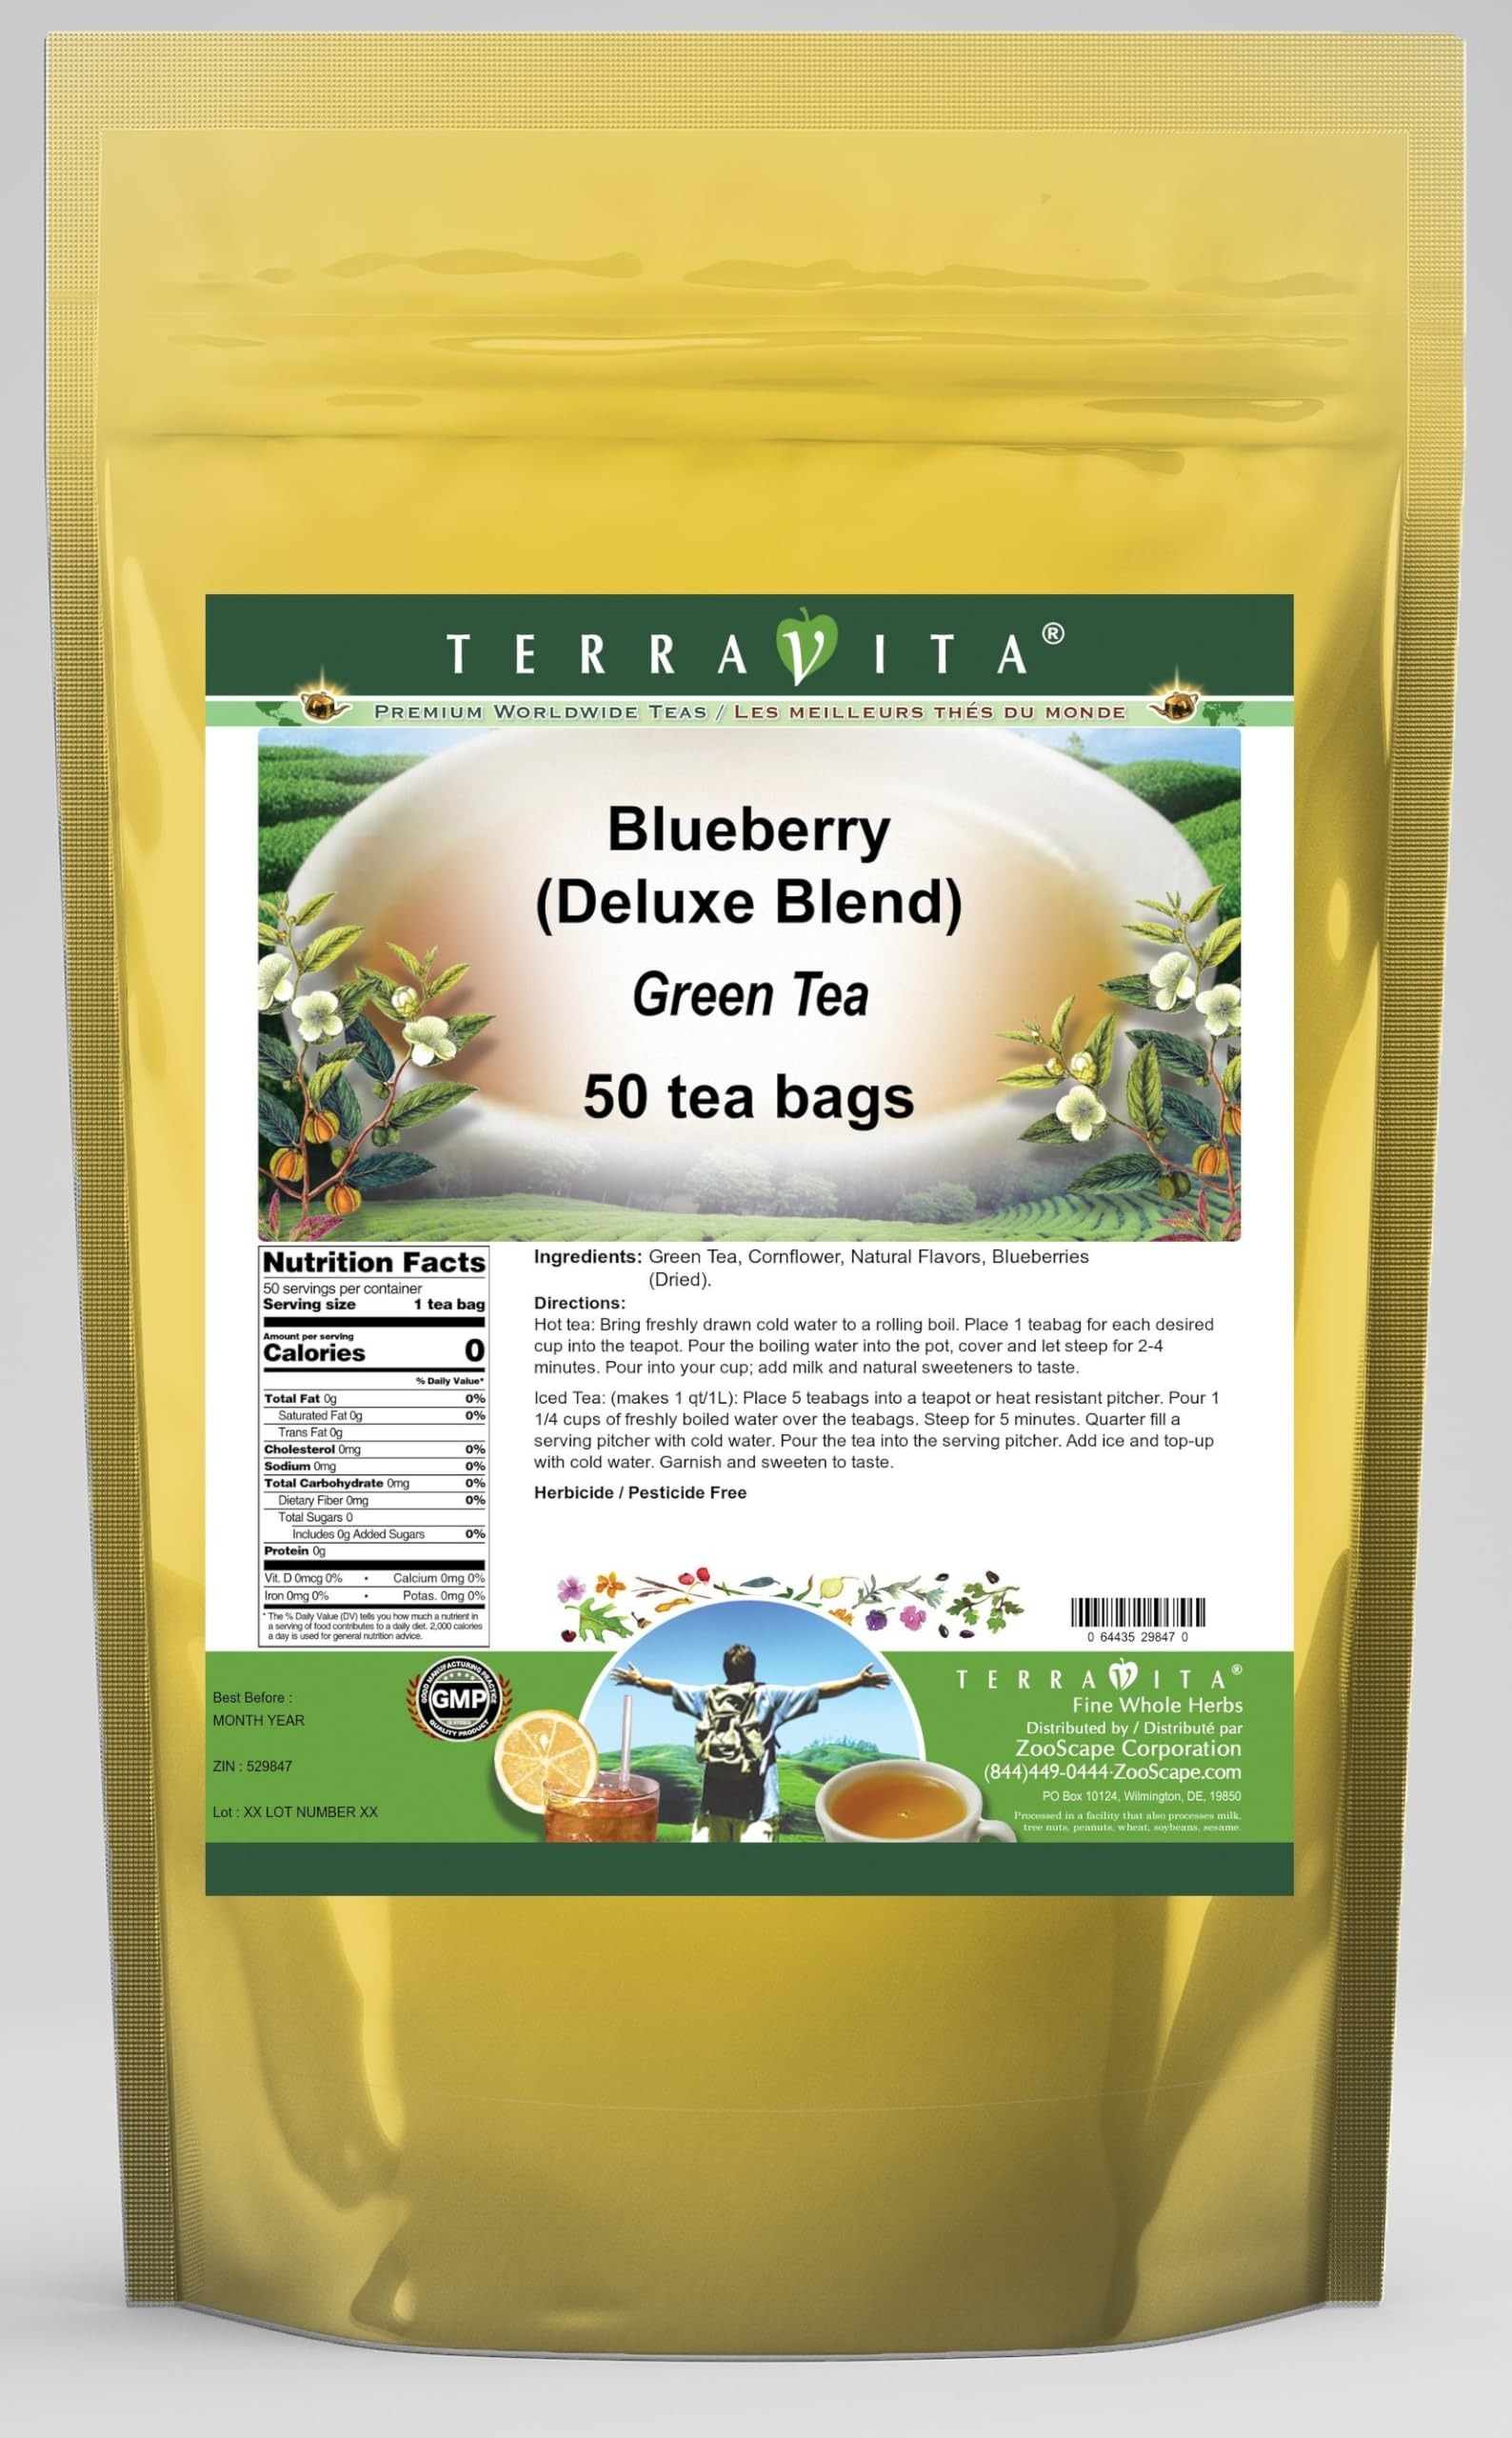
Item Name: Blueberry Green Tea (Deluxe Blend) (50 tea bags, ZIN: 529847) - 2 Pack
Bullet Point 1: Our Blueberry Green Tea is a tasty flavored Green tea you will enjoy anytime! - Ingredients: Green tea, Dried Blueberries, Cornflower and natural blueberry flavor.
Bullet Point 2: No fillers.
Bullet Point 3: Manufacturer: TerraVita
Bullet Point 4: Size: 50 tea bags
Bullet Point 5: Green Tea Bags - Packed in a convenient upright pouch!
Product Description: Our Blueberry Green Tea is a tasty flavored Green tea you will enjoy anytime! - Ingredients: Green tea, Dried Blueberries, Cornflower and natural blueberry flavor. - Hot tea brewing method: Bring freshly drawn cold water to a rolling boil. Place 1 teabag for each desired cup into the teapot. Pour the boiling water into the pot, cover and let steep for 2-4 minutes. Pour into your cup; add milk and natural sweeteners to taste. - Iced tea brewing method: (to make 1 liter/quart): Place 5 teabags into a teapot or heat resistant pitcher. Pour 1 1/4 cups of freshly boiled water over the teabags. Steep for 5 minutes. Quarter fill a serving pitcher with cold water. Pour the tea into the serving pitcher. Add ice and top-up with cold water. Garnish and sweeten to taste. - TerraVita is an exclusive line of premium-quality, natural source products that use only the finest, purest and most potent ingredients found around the world. TerraVita is hallmarked by the highest possible standards of purity, potency, stability and freshness. All of our products are prepared with the highest elements of quality control, from raw materials through the entire manufacturing process, up to and including the moment that the bottles or bags are sealed for freshness and shipped out to you. Our highest possible standards are certified by independent laboratories and backed by our personal guarantee. - TerraVita exists to meet and ensure your family's health and wellness without the harmful effects of chemicals and health products. We strive to make all of our products affordable and reliable and are constantly searching the market to maintain our affordability and to look for new ways to serve you and the ones you love. TerraVita has become a trusted household name for many families and can bring you
Value: 100.0
Unit: Count

Price: 38.92